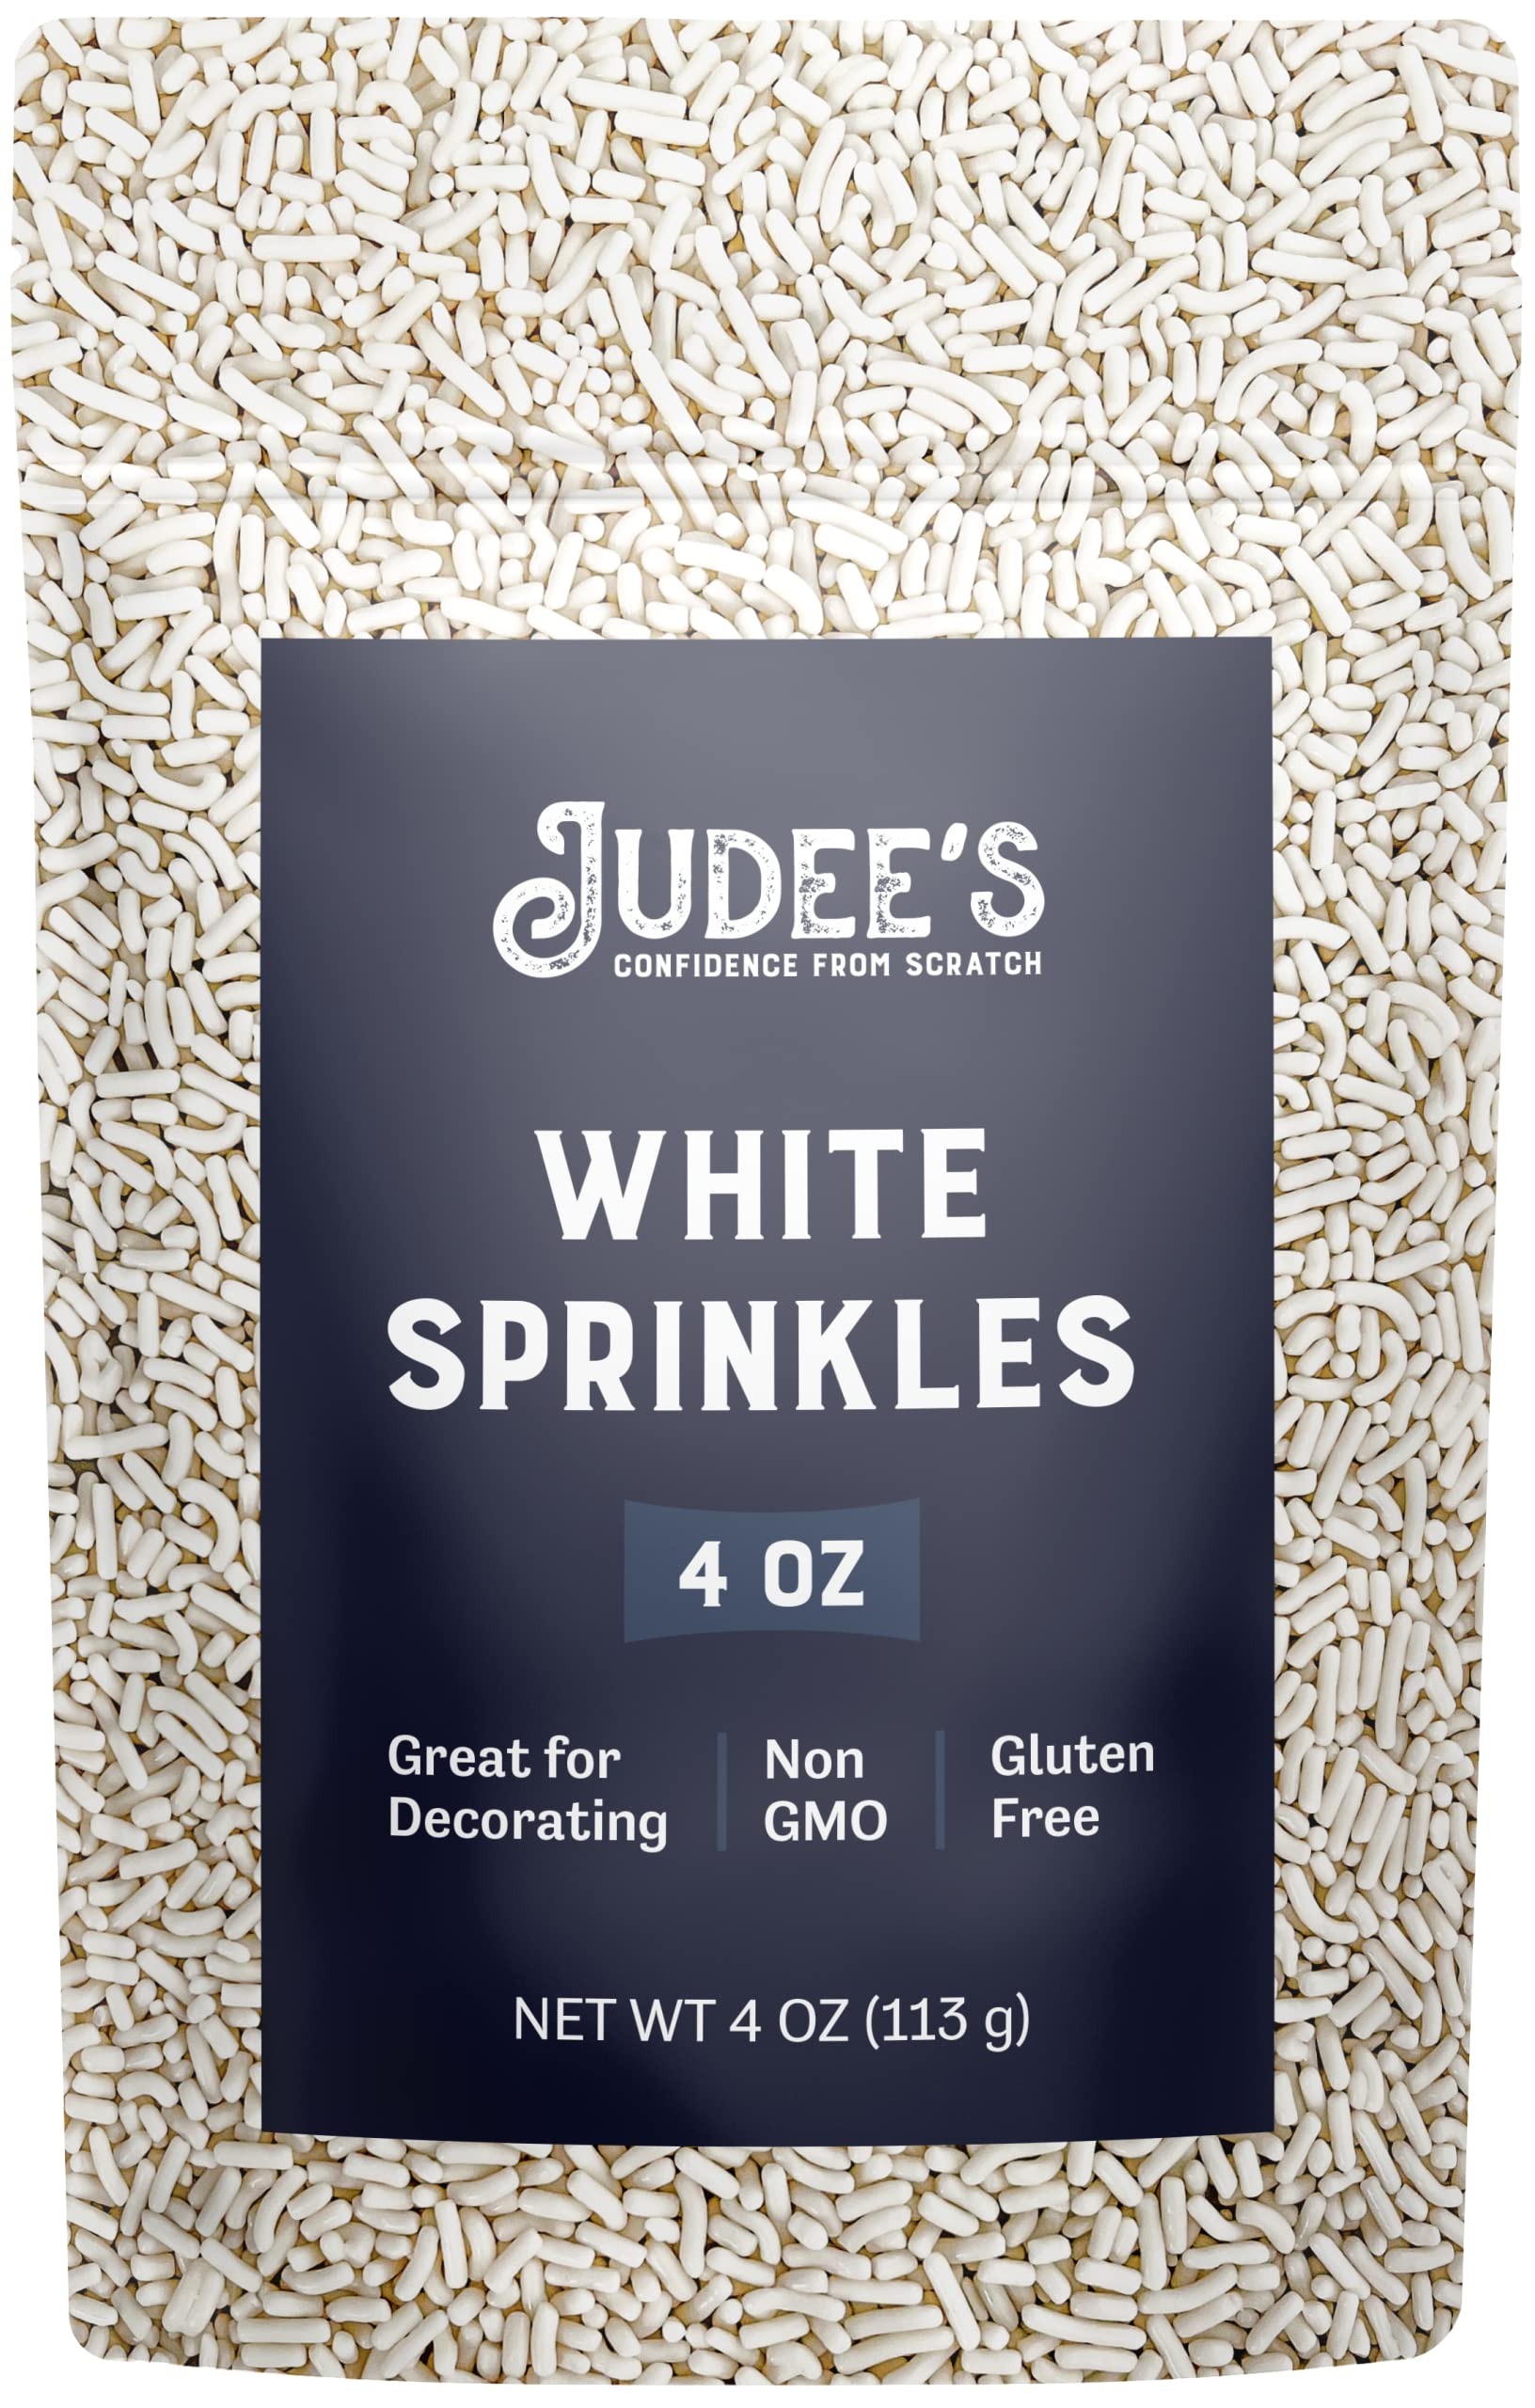
Item Name: Judee's Gluten Free White Sprinkles (4 oz) - Nut & Gluten Free Sprinkles - Brighten Up Baked Goods for Cookies, Desserts, Ice Cream Toppings & Cake Decoration
Bullet Point 1: Colorful and bright sprinkles that are perfect for decorating cakes, cookies, donuts, and more
Bullet Point 2: Use as toppings for hot fudge sundaes, ice cream, and hot chocolate
Bullet Point 3: Made in a dedicated gluten-free facility and shipped in a standup, resealable pouch to ensure freshness
Bullet Point 4: Ingredients: Sugar, Hydrogenated Palm Kernel Oil, Corn Starch, Sunflower Lecithin, Maltodextrin, Carnauba Wax, Vanillin, Cellulose Gum
Bullet Point 5: Since 2009, Judee’s has been dedicated to providing fresh, allergy-conscious ingredients, great for your recipes and even better for your family
Product Description: Use Judees bulk gluten free white sprinkles for cake decorating and topping off your keto dessert or keto ice cream. Add to edible flowers on your cakes and cupcakes for extra texture. Mix with lucky charms marshmallows, edible gold flakes, or white sand for multiple toppings. You can also combine with blue sprinkles or gold sprinkles which can be part of the cake decorations or as cookie decorating supplies. These toppers are customizable and easy to use for your baked goods.
Value: 4.0
Unit: Ounce

Price: 11.99